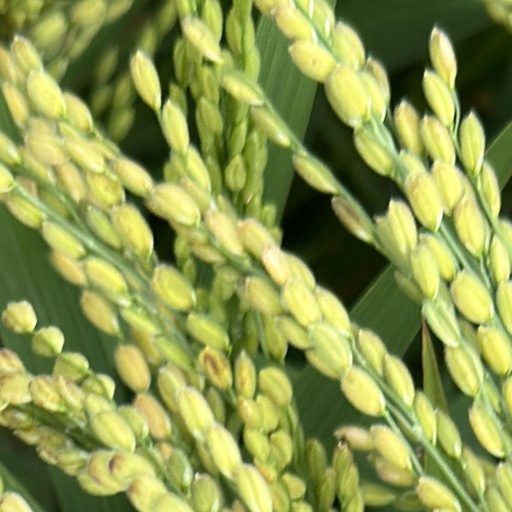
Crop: rice